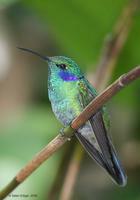
A photo of a green violetear